Anatomy

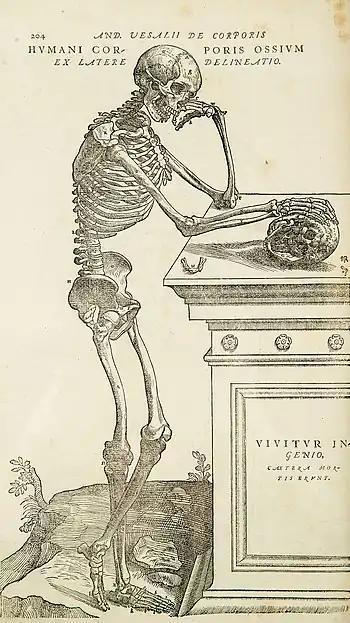
One of the large, detailed illustrations in Andreas Vesalius's "De humani corporis fabrica" 16th century, marking the rebirth of anatomy

Anatomy is the branch of morphology concerned with the study of the internal structure of organisms and their parts. Anatomy is a branch of natural science that deals with the structural organization of living things. It is an old science, having its beginnings in prehistoric times. Anatomy is inherently tied to developmental biology, embryology, comparative anatomy, evolutionary biology, and phylogeny, as these are the processes by which anatomy is generated, both over immediate and long-term timescales. Anatomy and physiology, which study the structure and function of organisms and their parts respectively, make a natural pair of related disciplines, and are often studied together. Human anatomy is one of the essential basic sciences that are applied in medicine, and is often studied alongside physiology.